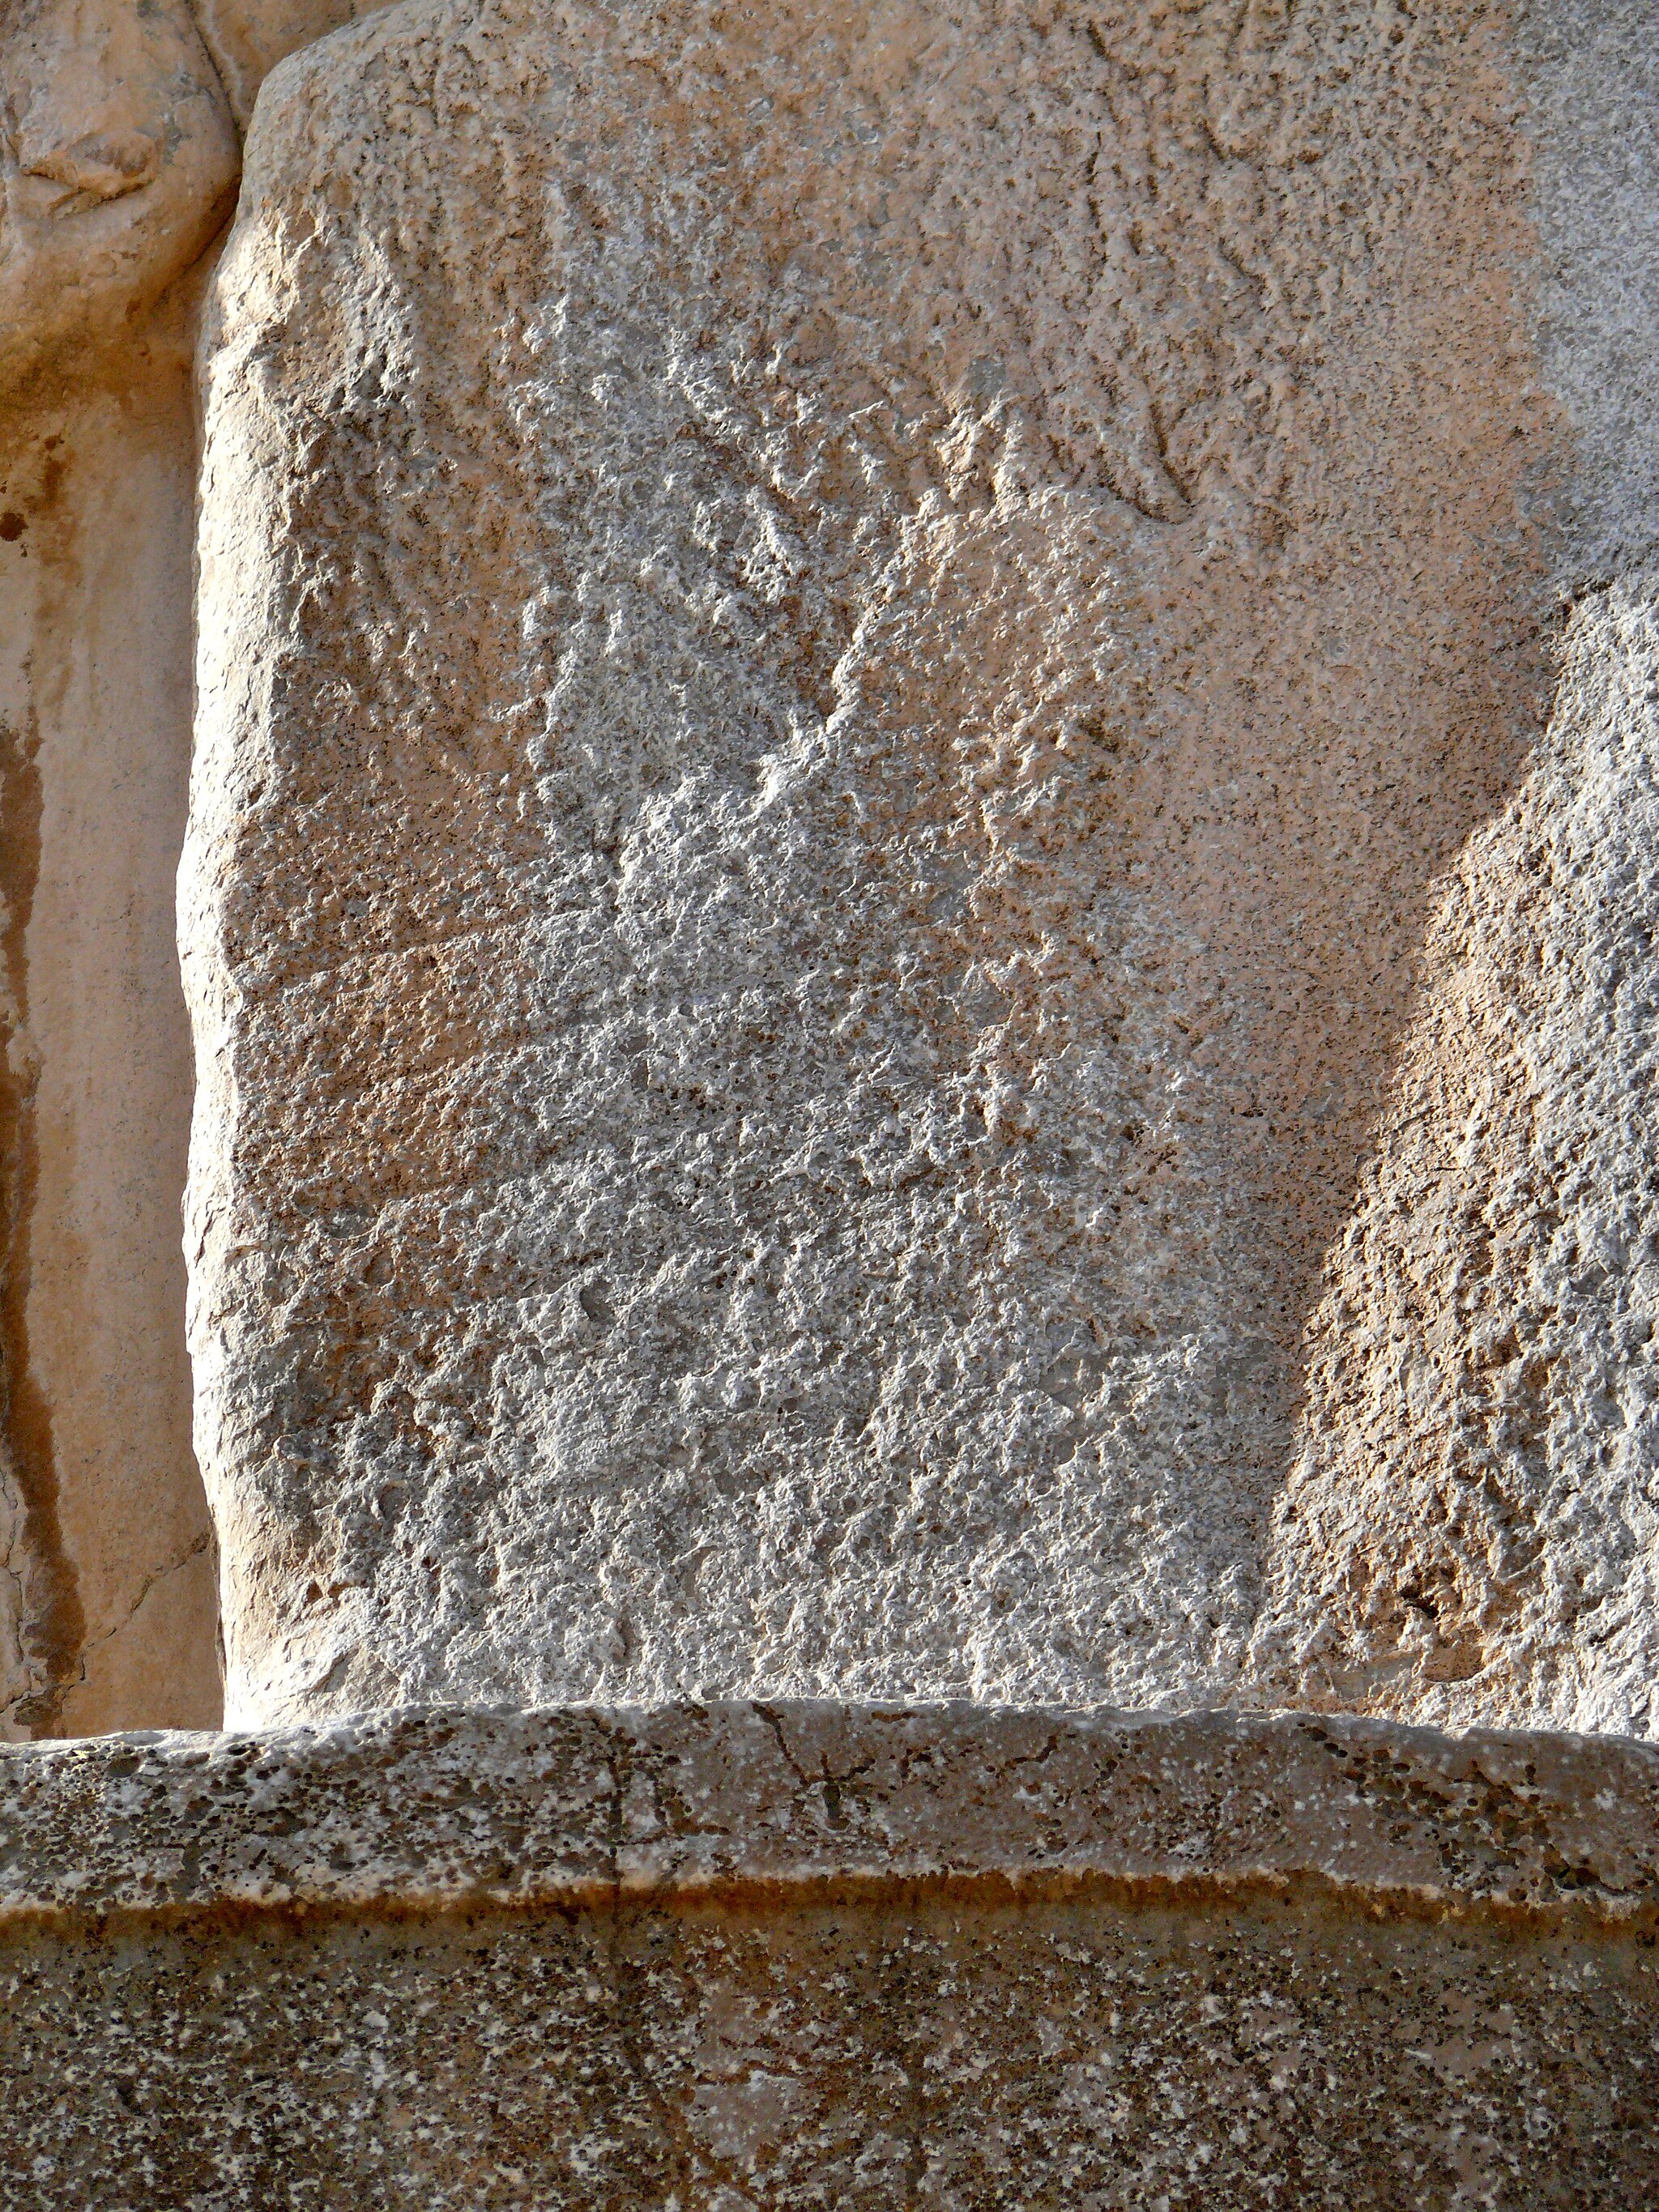
Title: Erased snake throne (3161439190)
Description: Remnant of an elamite rock relief erased by later Sasanian rock relief of Naqsh-e Rostam II . The artefact shows paralleled lines, being probably the almost erased stigmata of a bended snake throne which supported a sitting divinity, dating of 18-16th century BCE. Other remnants of this relief can be seen there , there , and there . Taken at Naqsh-e Rostam, Vicinity of Marvdasht, Fars province, Iran, April 2008
Date: 2009-01-03 00:02
Categories: Elamite relief in Naqsh-e Rustam, Flickr images reviewed by FlickreviewR, Reliefs in Naqsh-e Rustam, Files with coordinates missing SDC location of creation